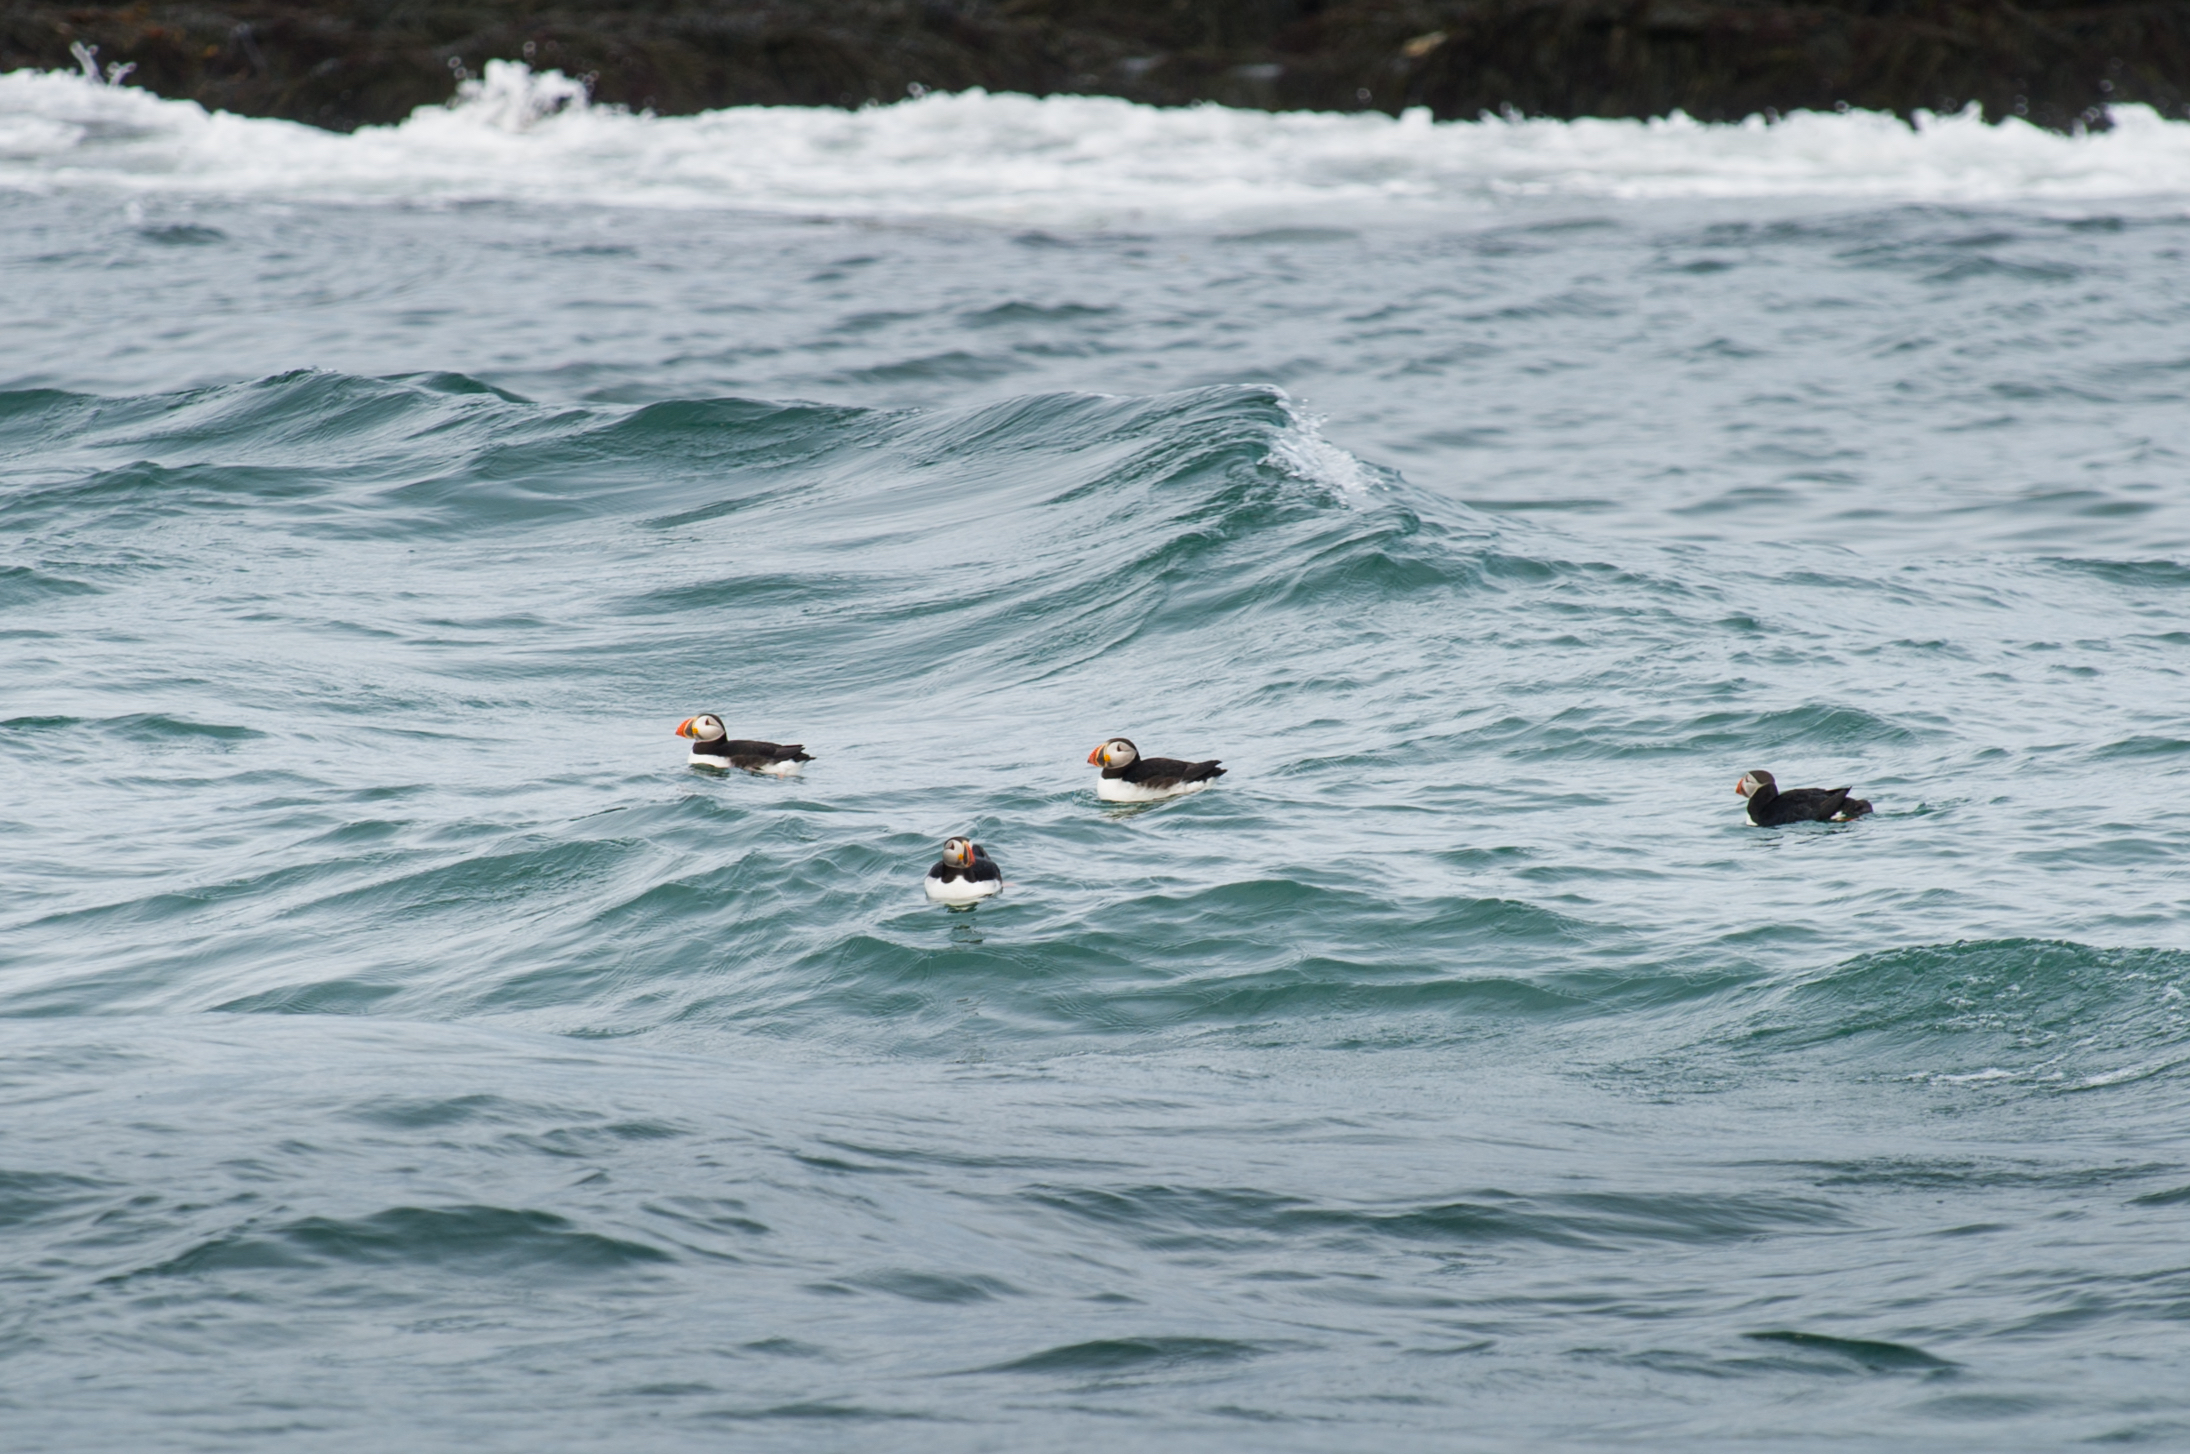
beach, sea, coast, ocean, wave, boating, marine mammal, wind wave, surfing equipment and supplies